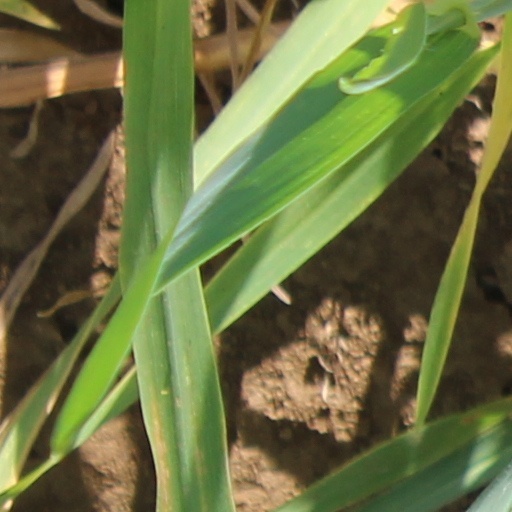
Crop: wheat